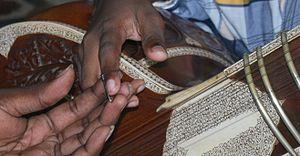
Le Mizrab est un plectre porté sur l'index des joueurs de sitar. Fabriqué à la main d'un seul fil de fer, il est utilisé pour frapper les cordes de l'instrument. On en porte généralement un sur l'index, parfois un second sur le majeur ou l'auriculaire. Il est fermement ajusté afin d'éviter tout déplacement lors du jeu, et dépasse d'environ 6 mm de l'extrémité du doigt.